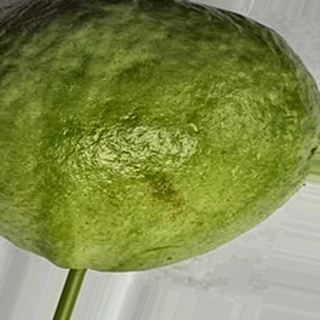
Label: healthy_guava